Bala Krishna

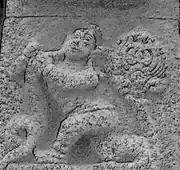
A 14th-15th century CE relief of Balakrishna in Hampi, Vijayanagara in Karnataka South India

Bala Krishna or Bala Gopala, refers to the boyhood form of the Hindu deity Krishna. The worship of Krishna as a divine child was historically one of the early forms of worship in Krishnaism.